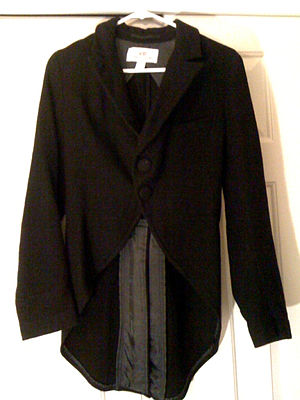
Comme des Garçons / Historie
Comme des Garçons for H&M tuxedo jakke, 2009
"Comme des Garçons er er et japansk modemærke. Comme des Garçons er fransk og betyder ""Like Boys"" skrevet på japansk コム・デ・ギャルソン. Virksomheden er styret af Rei Kawakubo der ejer mærket med sin mand Adrian Joffe. Comme des Garçons er baseret i Tokyo samt det prestigefyldte Place Vendôme i Paris. Paris hvor de viser deres hoved kollektion under Paris Fashion Week og Paris Men's Fashion Week hvert år.